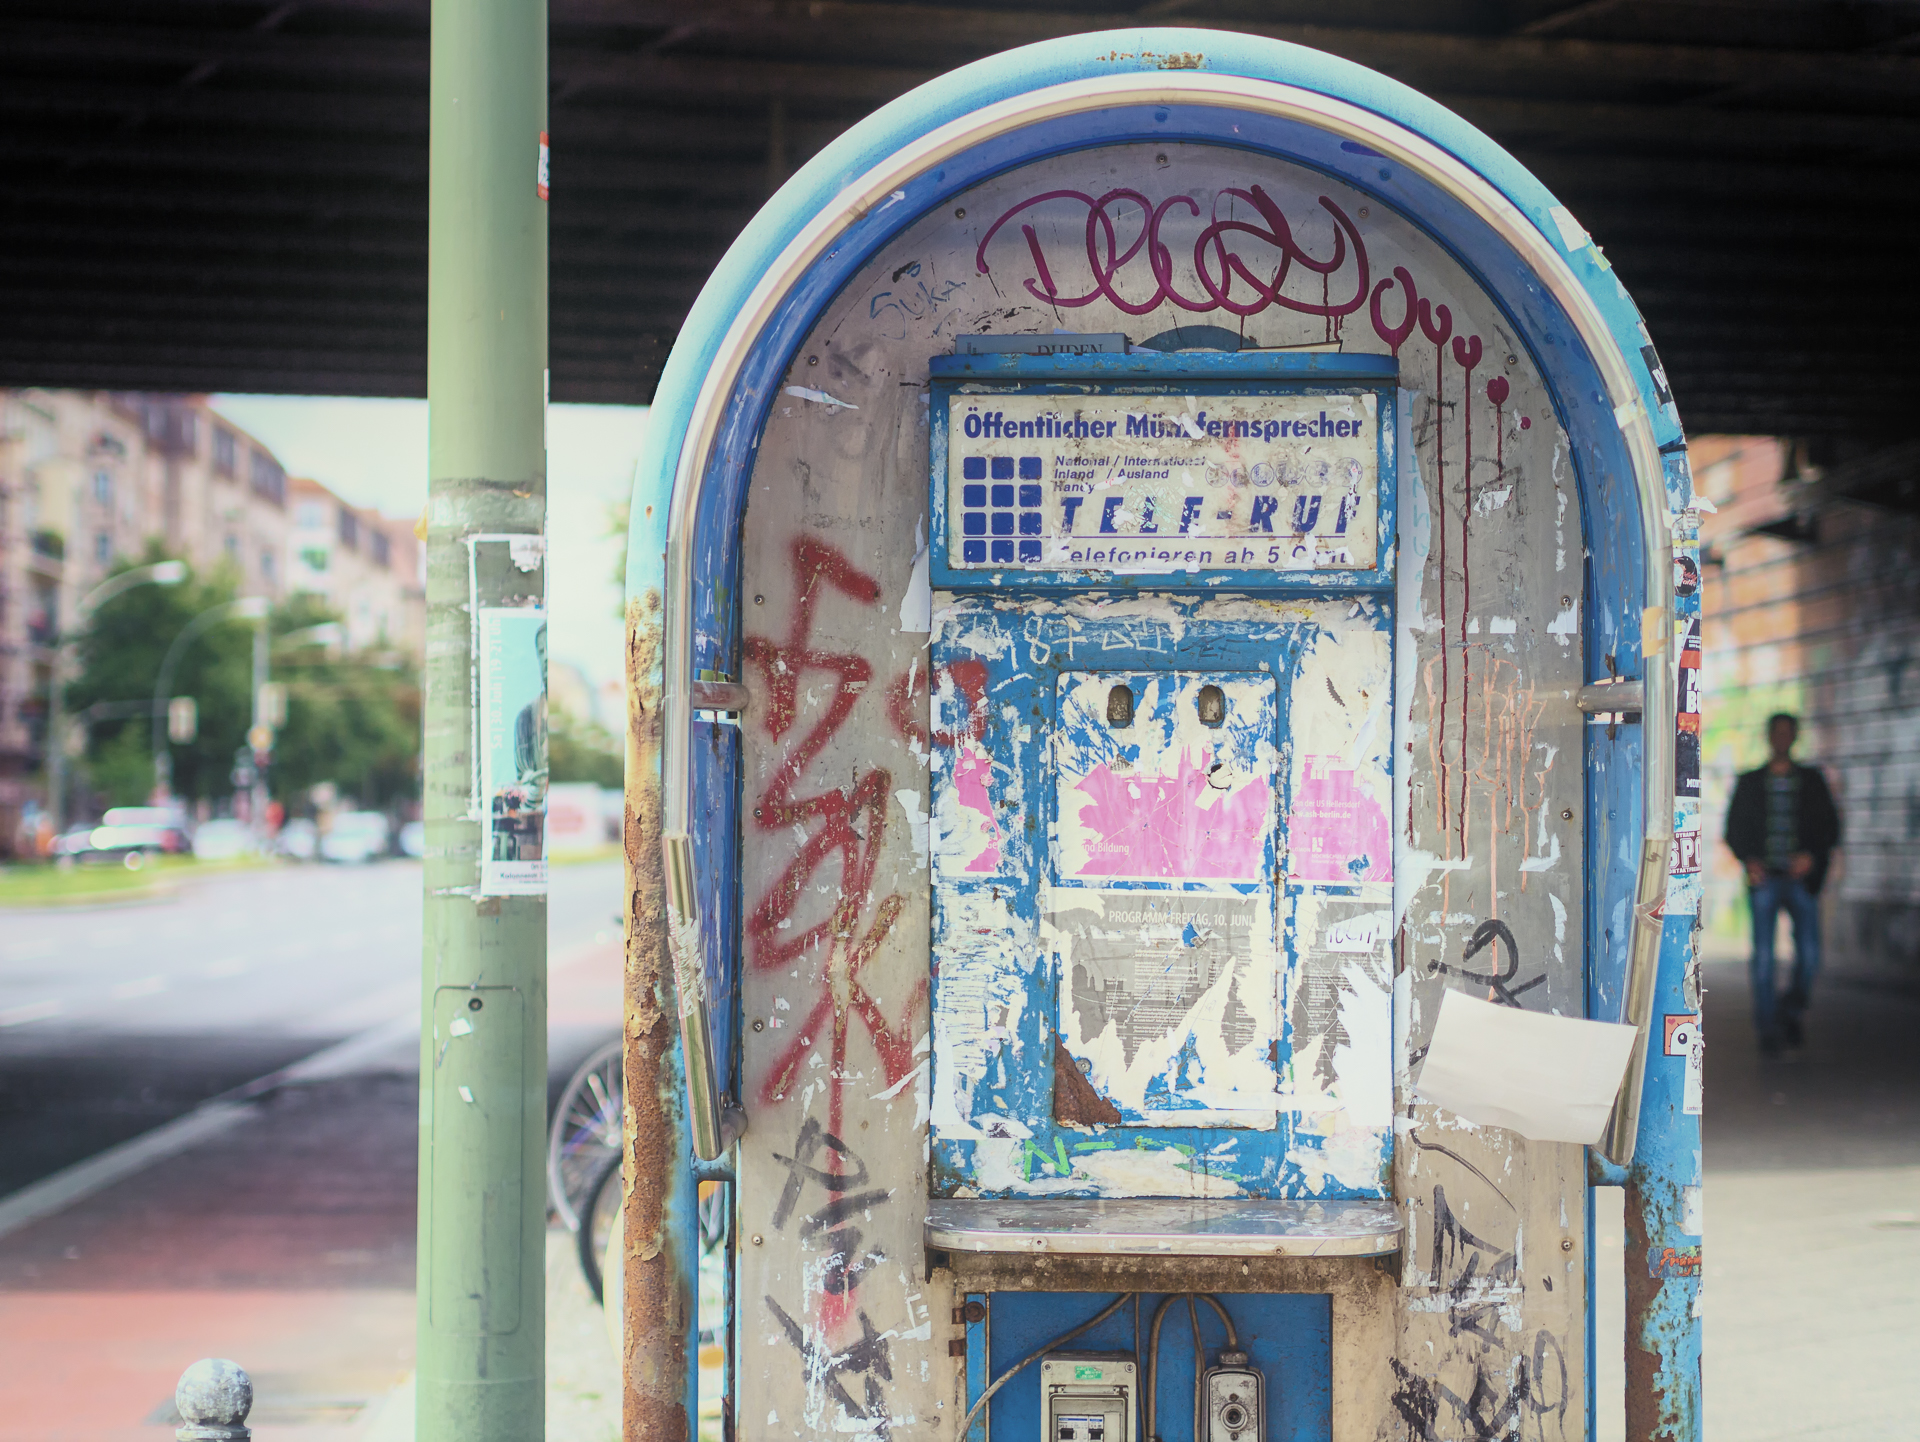
street, city, color, blue, decay, art, berlin, apeach, anjapietsch, mftm43lumixpanasonic, microfourthird, panasoniclumixg3, olympusf1845mm, frankfurterallee, payphonebooth, telefonzelle, urban area